1910 Allan Cup

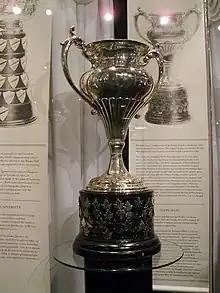
Silver bowl trophy with two large handles, mounted on a black plinth.

The 1910 Allan Cup was the Canadian senior ice hockey championship for the 1909–10 season. The Allan Cup title was held by Queen's Golden Gaels and the Toronto St. Michael's Majors. Queen's won its league and a challenge before losing to Toronto, who successfully defended the title against Sherbrooke.